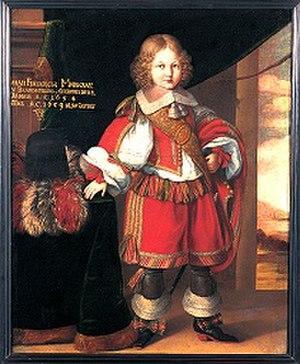
Jean-Frédéric de Brandebourg-Ansbach est margrave de Brandebourg-Ansbach de 1667 à sa mort.